Climate change in Texas

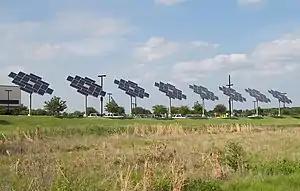
Solar array, Austin

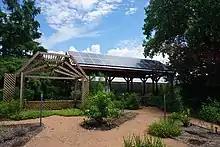
Solar panels, Fair Park

Georgetown, Texas was powered 100% by renewable energy.